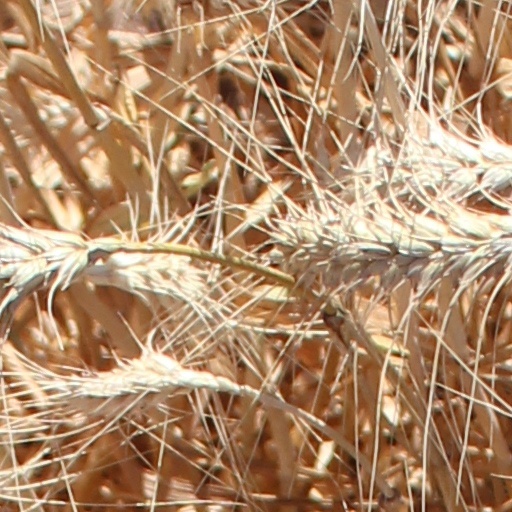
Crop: wheat